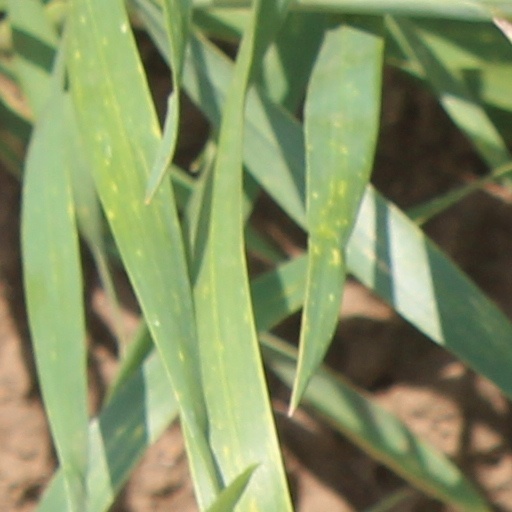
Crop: wheat